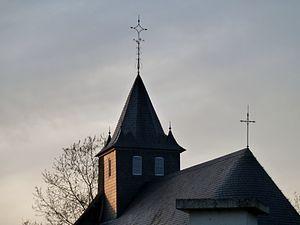
Église d'Astis (L'église Saint-Jean-Baptiste)
Astis est une commune française, située dans le département des Pyrénées-Atlantiques en région Nouvelle-Aquitaine.